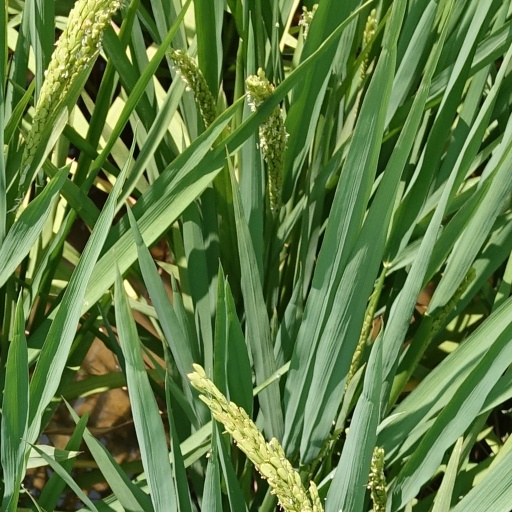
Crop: rice